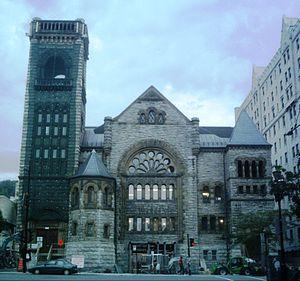
L'Église Erskine and American United était une église presbytérienne du centre-ville de Montréal. Elle fut associée à l’Église unie du Canada. Elle est située au 1365, rue Sherbrooke ouest (à l’angle de la rue du Musée), près du Musée des beaux-arts de Montréal, de l'Université McGill, de l'Université Concordia, et de la station de métro Guy-Concordia. Cette église construite en 1893-1894 selon les dessins de l’architecte américain Henry Hobson Richardson, est de style néoroman. Le bâtiment est de pierre taillée. Les grands arcs encadrés de colonnes, le grès texturé, les suites de petites ouvertures sont typiques du style. Les vitraux constituent la plus grande richesse de l’église. Il y en a une vingtaine de la maison américaine Tiffany, très colorés et impressionnants, installés dans la chapelle intérieur. C’est la plus importante collection du genre au monde. Elle a été achetée en 2007 par le Musée des beaux-arts de Montréal pour un projet d'agrandissement. Claire and Marc Bourgie Pavilion, Montreal Museum of Fine Arts